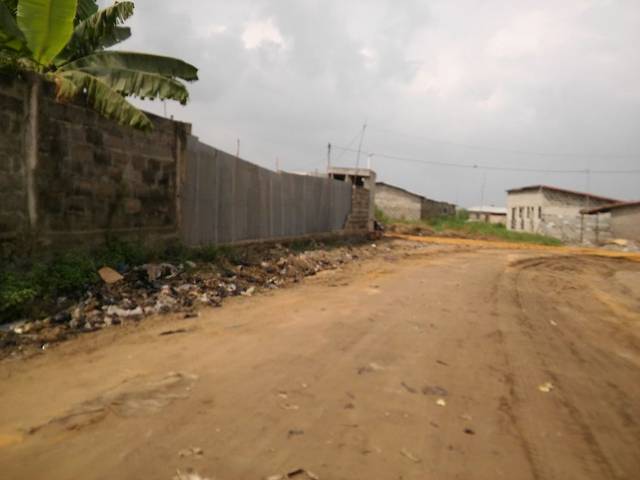
Region: Benin
Coordinates: 6.396, 2.406